Shinshiro

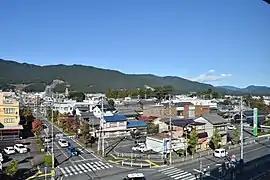
Downtown of Shinshiro city

Shinshiro is located in east-central Aichi Prefecture. Much of the northern and eastern portion of the city area is covered in mountains and forest, and most is within the borders of the Aichi Kōgen Quasi-National Park